Doomsday (novel)

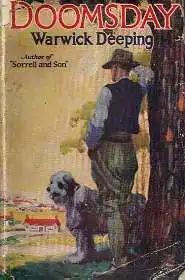
First edition (UK)

Set in post-1918, rural Sussex, the story revolves around a girl with aspirations to leave her small town, as well as her relationship with a man living on a local acreage, known as the Doomsday Farm.